Clownfish

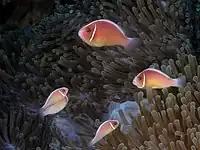
Five clownfish of varying size on an anemone

Clownfishes vary in size; the maroon clownfish can reach long while the orange clownfish reaches only . Females are larger than males and the smallest individuals in a group are only . Clownfishes vary from oval-shaped to streamlined, and have rounded heads that lack scales between the snout and eyes. Teeth are present on both the oral and pharyngeal (throat) jaws but absent on the palate, and may be conical or chisel-shaped. Clownfishes have saw-shaped edges along the operculum (gill covering) and under the eyes, which is the source of their genus name. The dorsal fin has 10 spines followed by 14–20 soft rays. It varies in shape; the ocellaris clownfish has a large recess between the spines and soft rays, while in the red saddleback anemonefish they are mostly continuous. Rays number 15–21 in the pectoral fins, five in the pelvic fins, 11–15 in the anal fin, and 14–15 in the caudal fin.